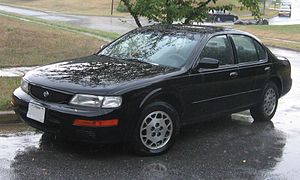
Nissan Maxima / Byggeserier / Nissan Maxima (A32) (1995−2000)
Nissan Maxima A32, USA-version 11-95/96
Nissan Maxima er en bilmodel i den øvre mellemklasse, bygget af den japanske bilfabrikant Nissan i flere generationer siden 1981.